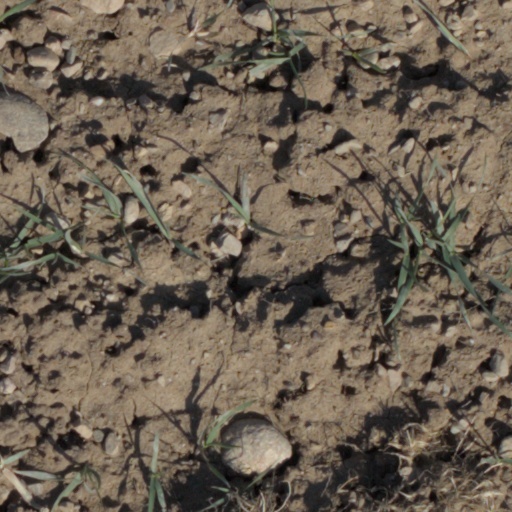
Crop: wheat